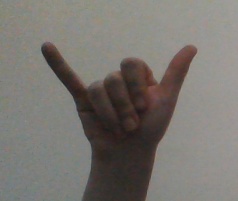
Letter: ya